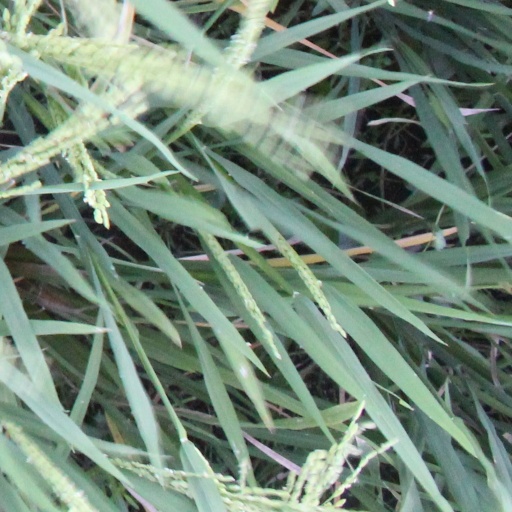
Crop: rice